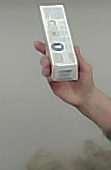
Product: sensodyne_toothpaste